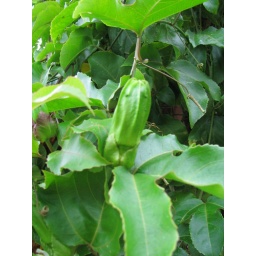
An unopened passion fruit flower or lilikoi &lt;i&gt;(Passiflora edulis flavicarpa)&lt;/i&gt; in Waimanalo. Oahu, Hawaii.